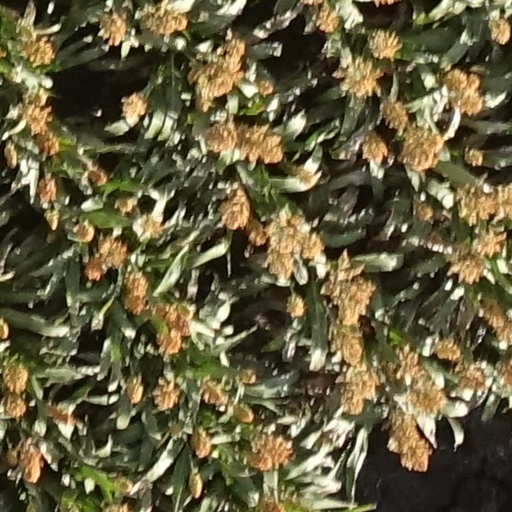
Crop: sorghum